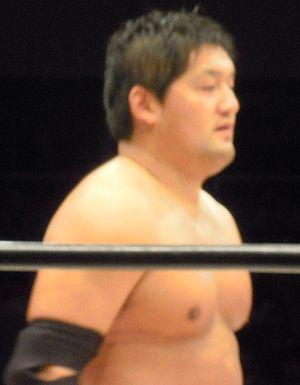
Shuji Ishikawa, est un catcheur japonais, qui travaille pour la Dramatic Dream Team.